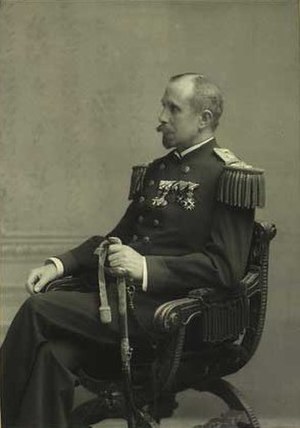
Carl With-Seidelin
Carl With-Seidelin